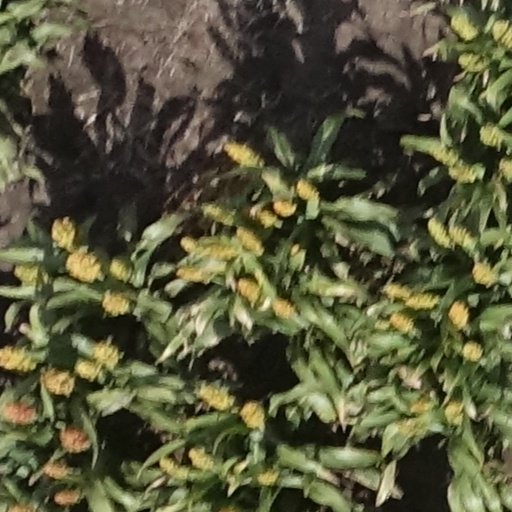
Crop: sorghum